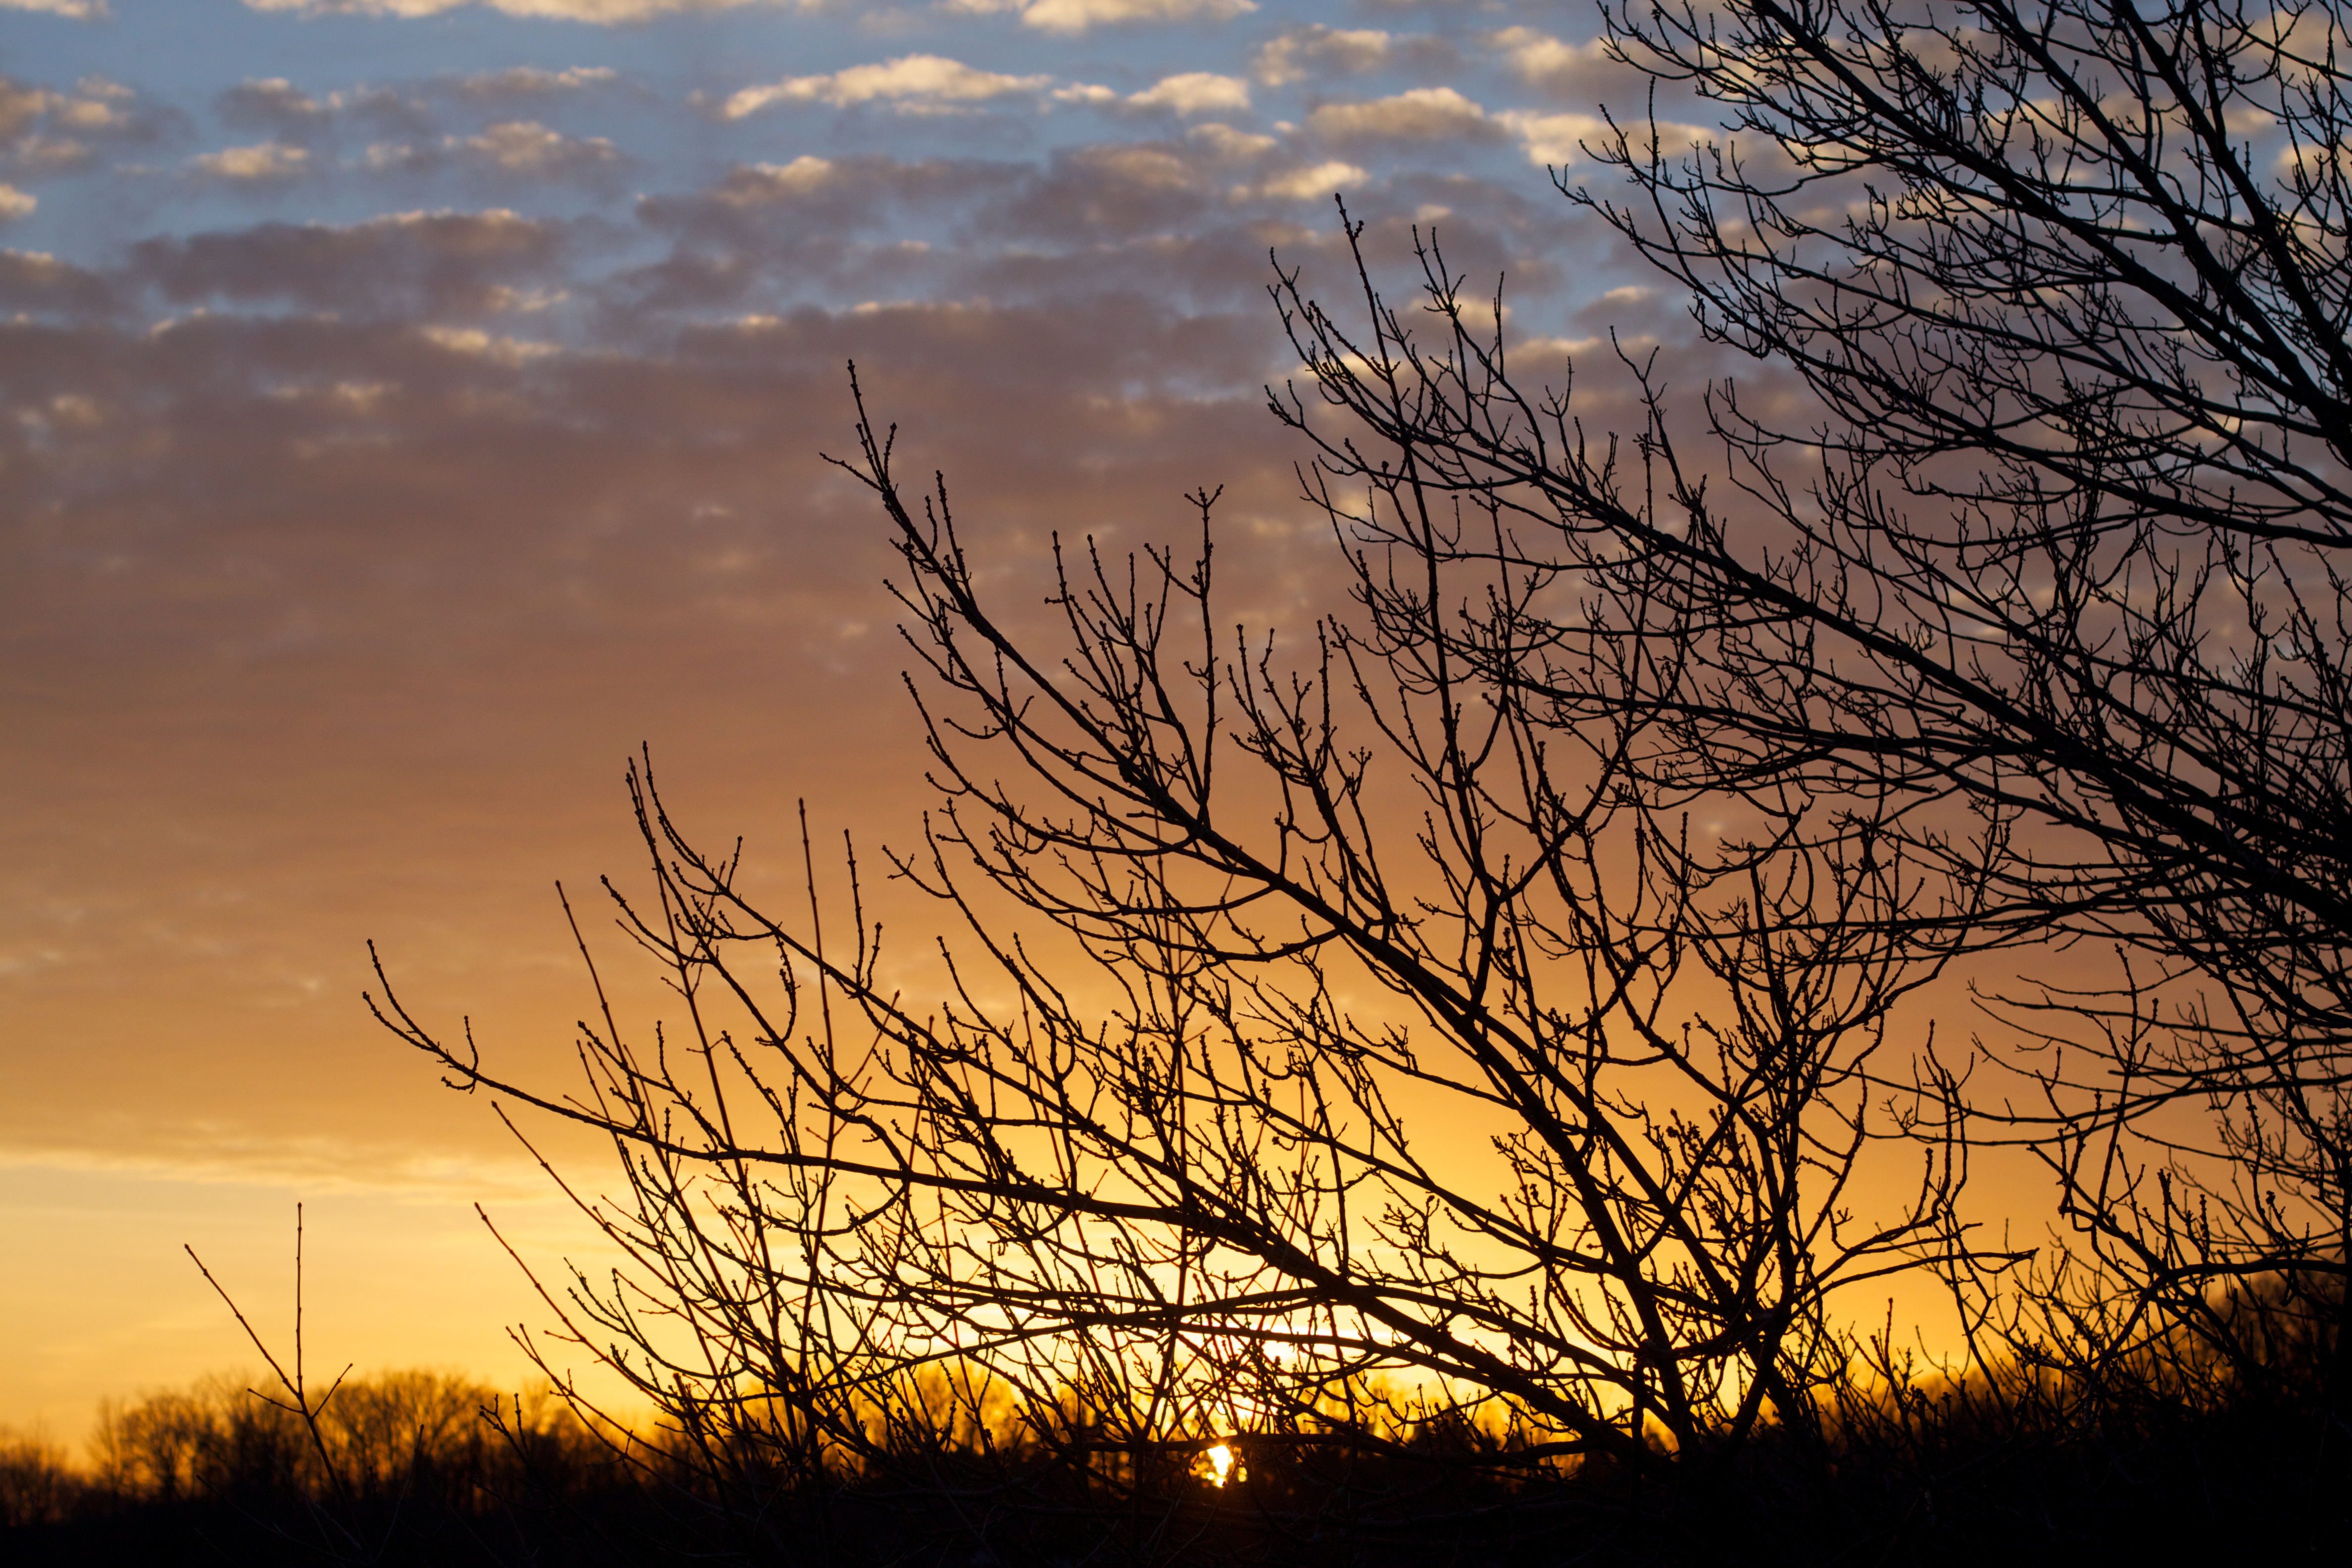
tree, nature, branch, cloud, sky, sun, sunrise, sunset, field, prairie, sunlight, morning, dawn, dusk, evening, 2012366, afterglow, atmospheric phenomenon, woody plant, red sky at morning